Wilson's plover

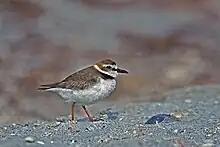
A plover on Sanibel Island, Florida.

The breeding male has a black breast band, lores and forecrown, and a rufous mask. Females and non-breeding males have a similar plumage, but the black of the breeding male is replaced by brown or rufous. Non-breeders have a greyer tint to the head and breast band.